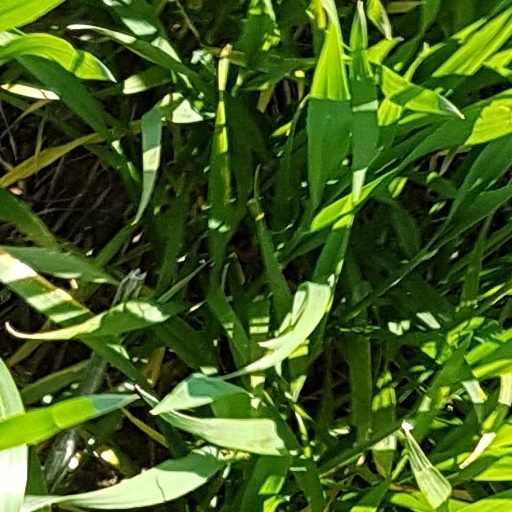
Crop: wheat